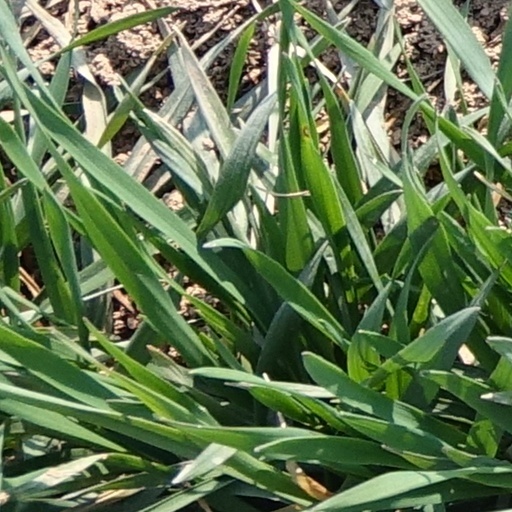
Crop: wheat